The Dreamers (2003 film)

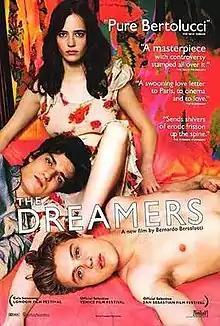
Italian theatrical release poster

The Dreamers is a 2003 erotic romantic drama film directed by Bernardo Bertolucci from a screenplay by Gilbert Adair, based on Adair's 1988 novel "The Holy Innocents". An international co-production by companies from France, Italy and the United Kingdom, the film tells the story of an American university student in Paris who, after meeting a peculiar brother and sister who are fellow film enthusiasts, becomes entangled in an erotic triangle. It is set against the backdrop of the 1968 Paris student riots. The film makes several references to various movies of classical and French New Wave cinema, incorporating clips from films that are often imitated by the actors in particular scenes.